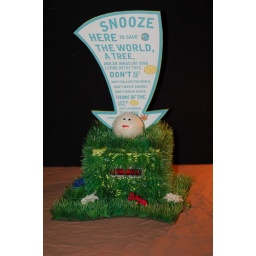
Alarm clock reminding you that staying in bed reduces the emission of CO2 to the atmosphere.